Lista Air Station

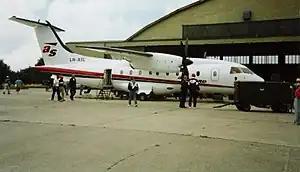
Air Stord Dornier 328 at Lista in 1996

Given the readiness of the infrastructure, Lista was selected as a suitable location for a civilian airport. Prior to the privatization the civilian operations were limited, typically with two trips each day to Oslo Airport, Fornebu and Stavanger Airport, Sola, and operations were carried out by the air force. Braathens SAFE started flights on 6 June 1955. With a few periods without services, they retained flights until 1980. Nordsjøfly, and its successor Norving, took over the routes, which lasted until February 1988.